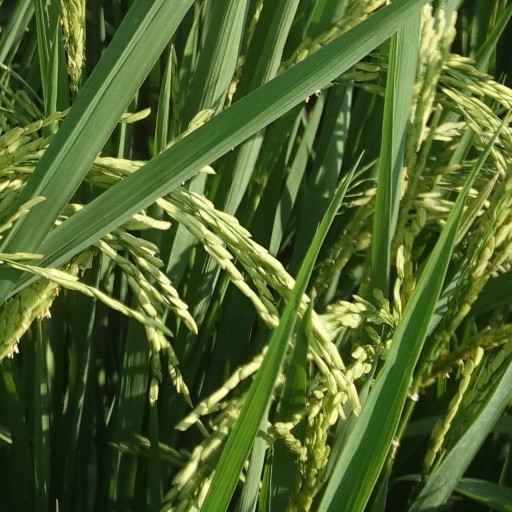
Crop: rice